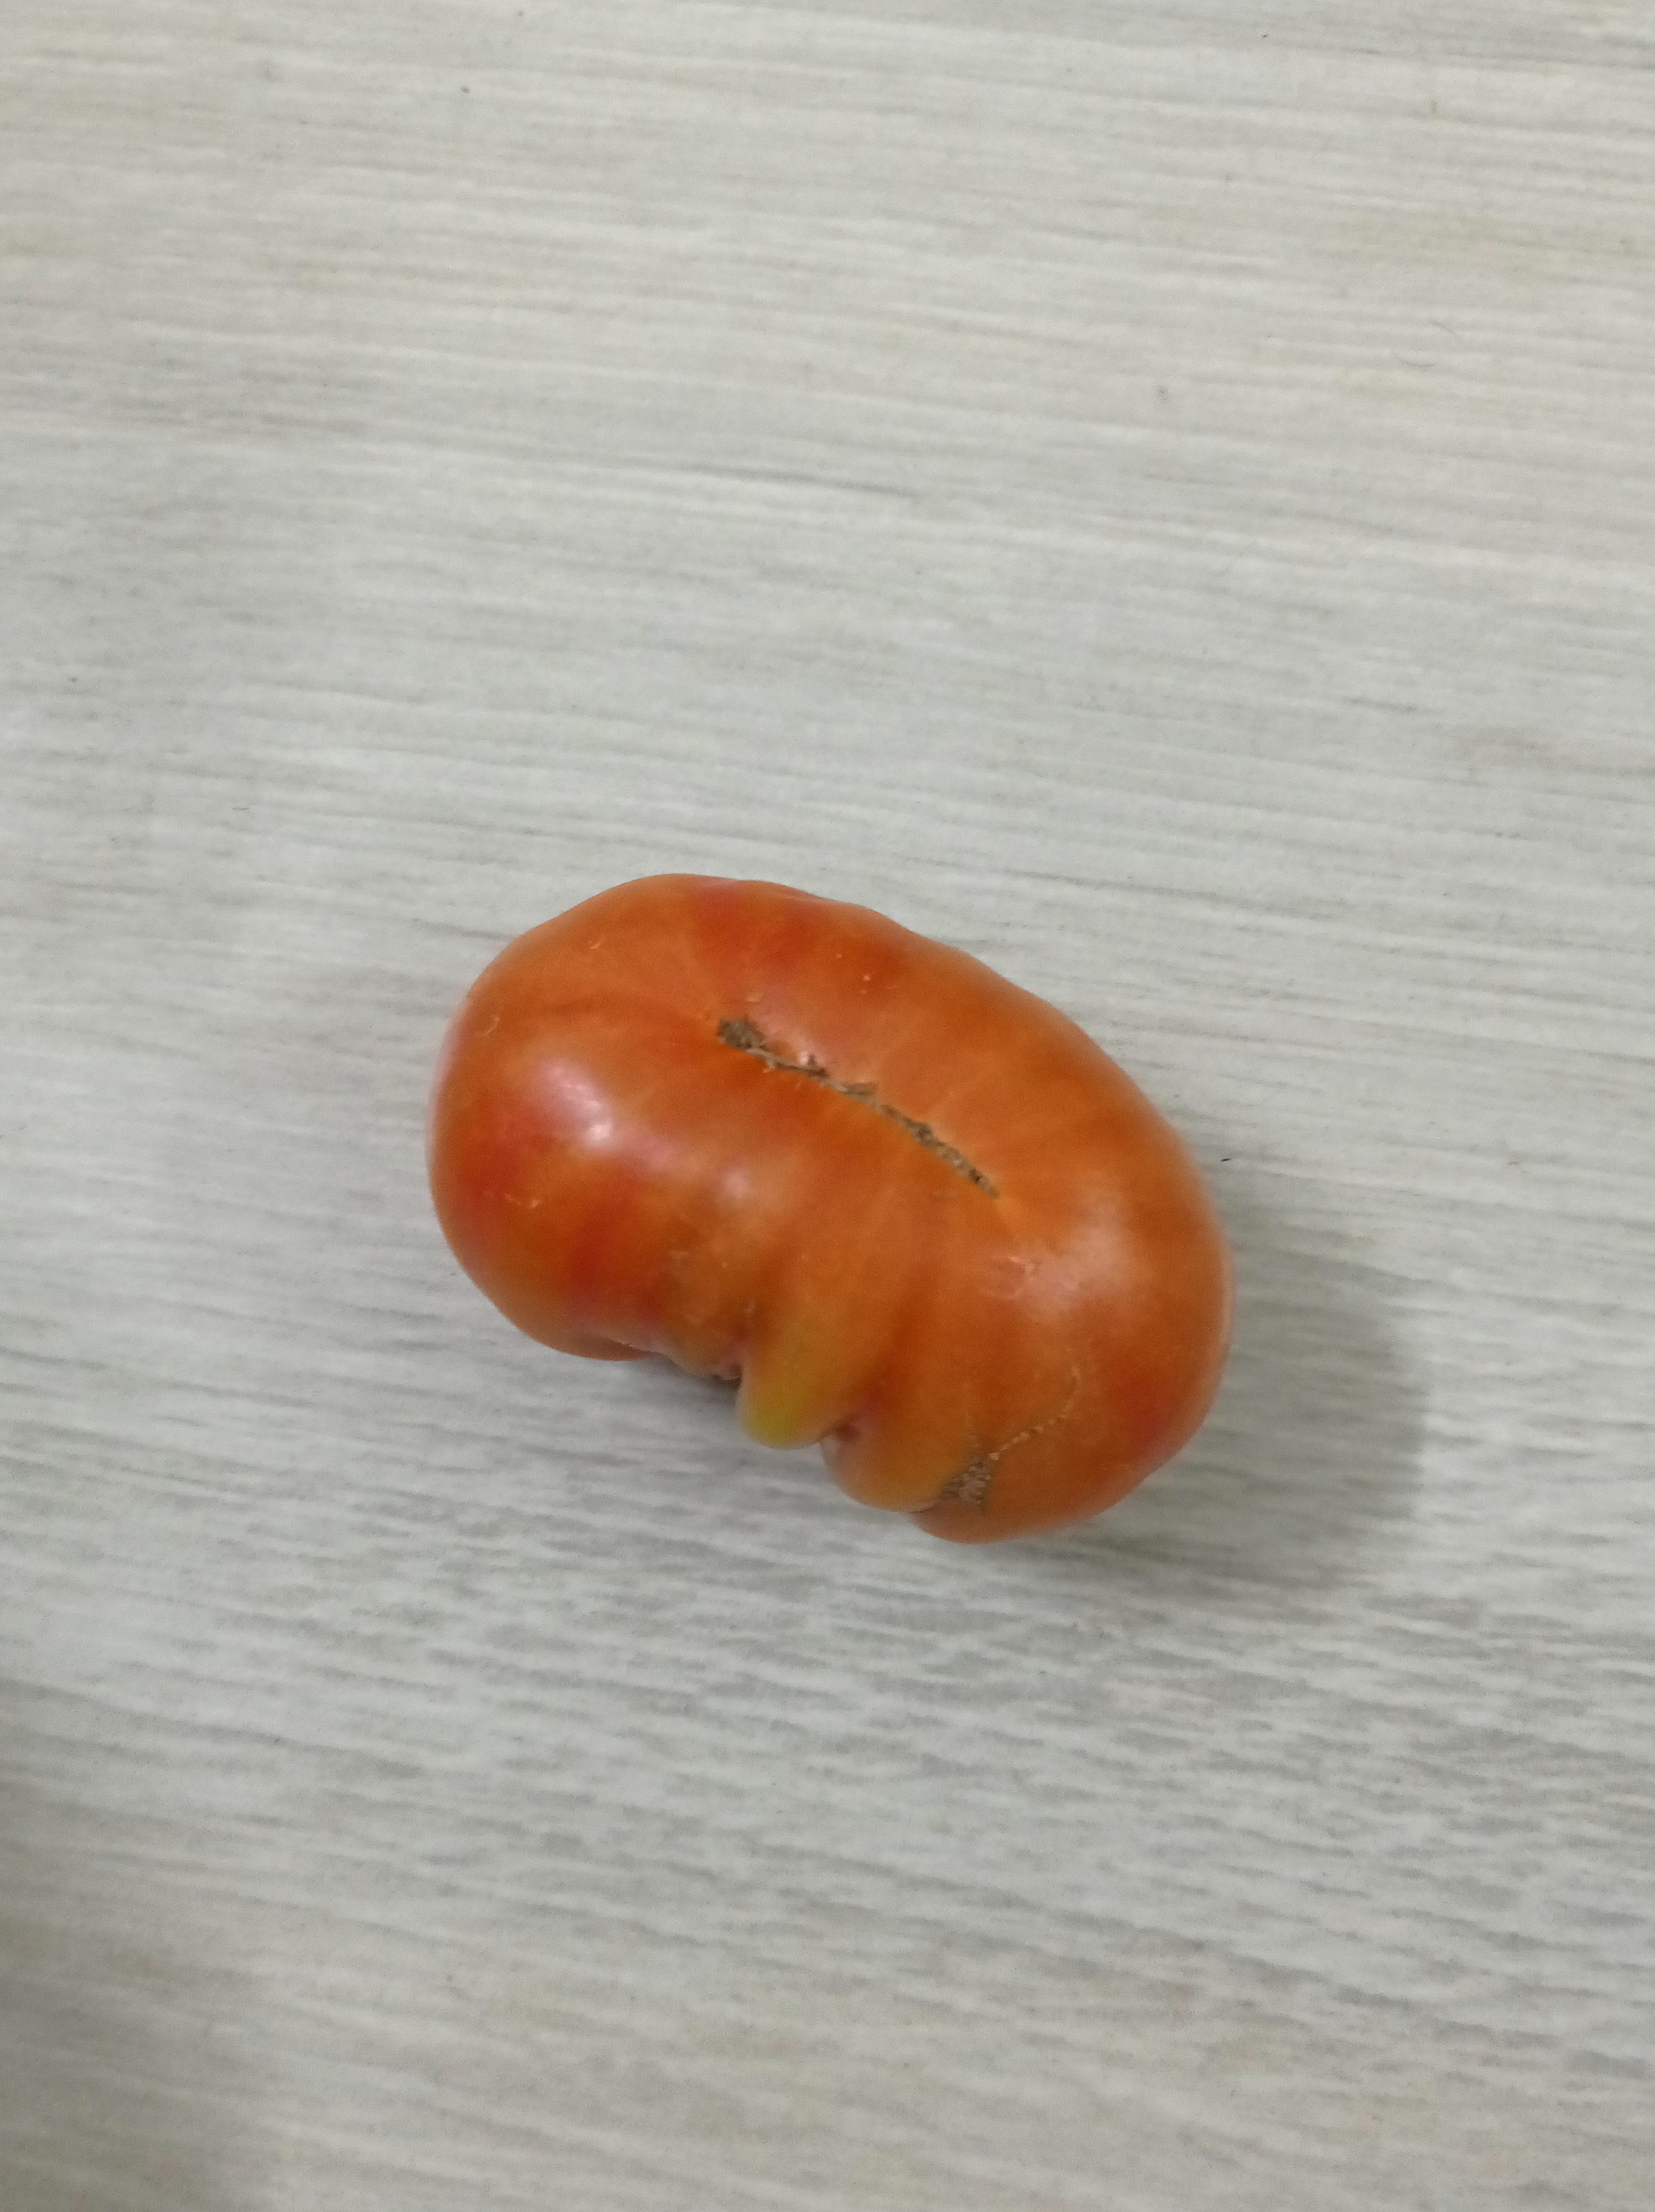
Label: Fresh